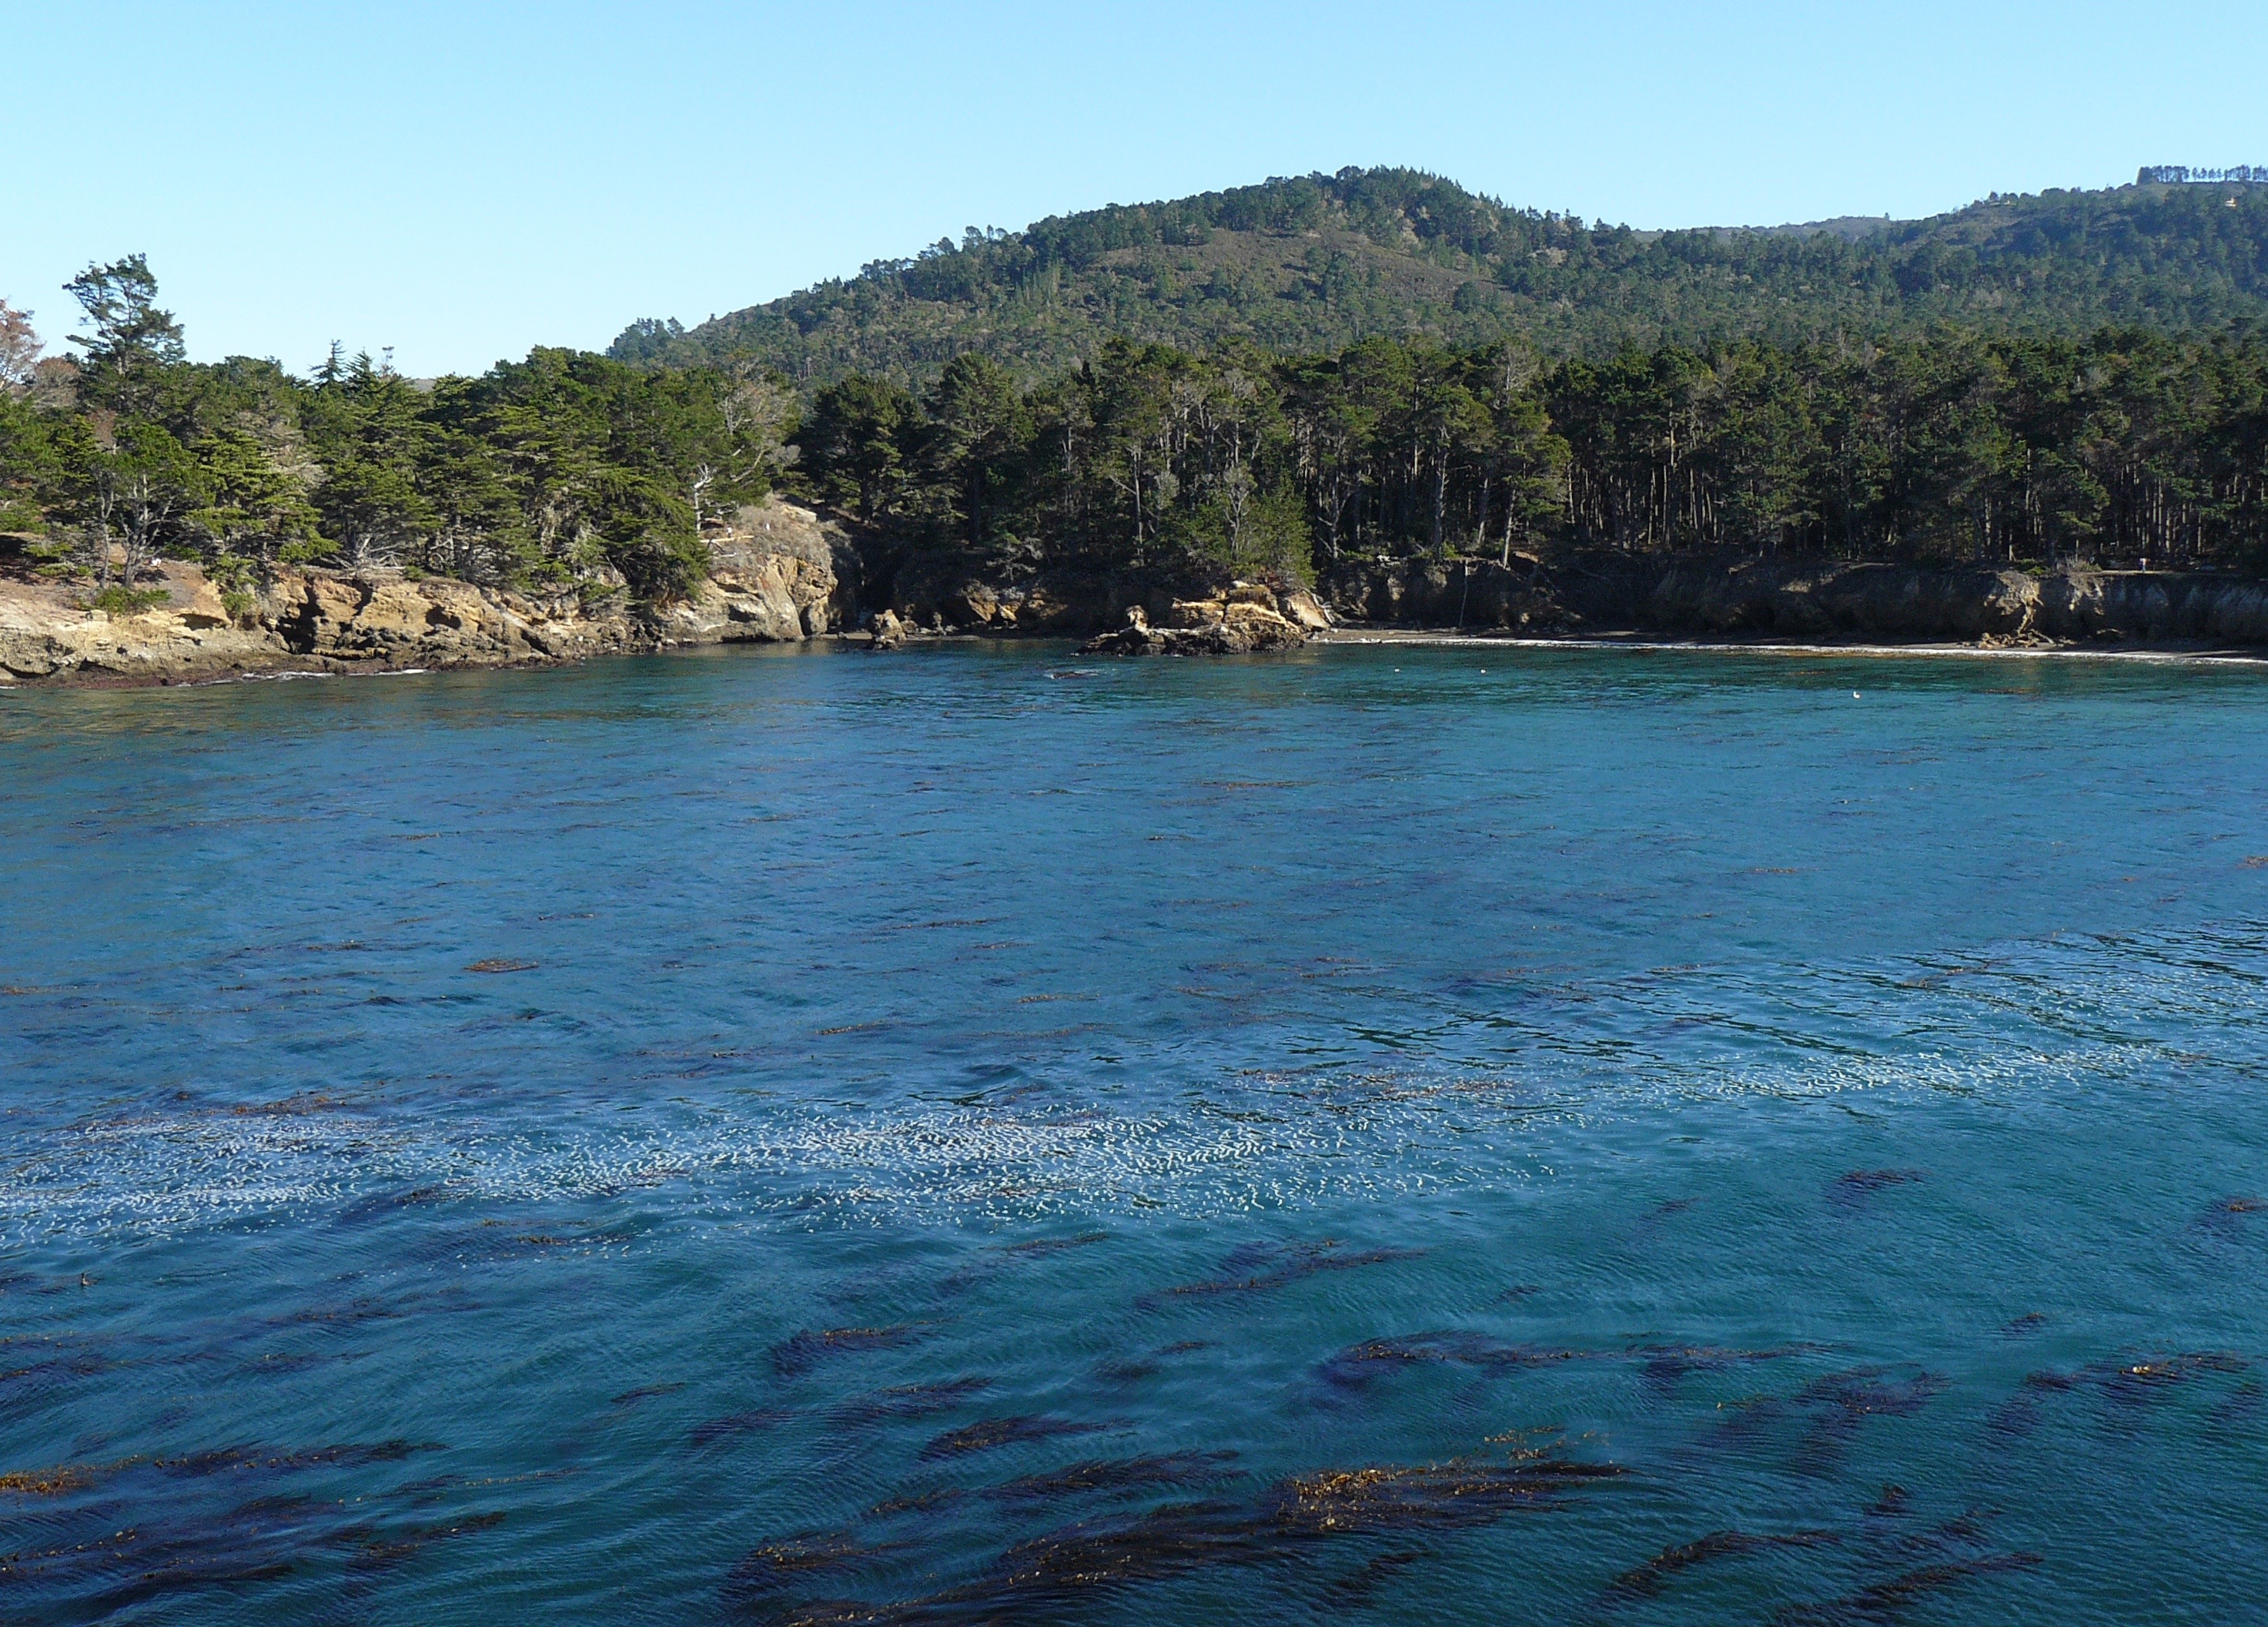
beach, sea, coast, shore, lake, cove, inlet, vehicle, lagoon, bay, body of water, bigsur, pointlobos, californiastateparks, highwayonecalif, whalerscove